German cruiser Admiral Scheer

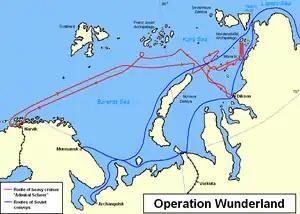
Map showing the route taken by during Operation Wunderland

Between 26 December and 7 January, rendezvoused with the supply ships "Nordmark" and , the auxiliary cruiser , and the prizes "Duquesa" and "Storstad". The raiders transferred some 600 prisoners to "Storstad" while they refueled from and . Between 18 and 20 January captured three Allied merchant ships totalling , including the Norwegian oil tanker . She spent Christmas 1940 at sea in the mid-Atlantic, several hundred miles from Tristan da Cunha, before making a foray into the Indian Ocean in February 1941.